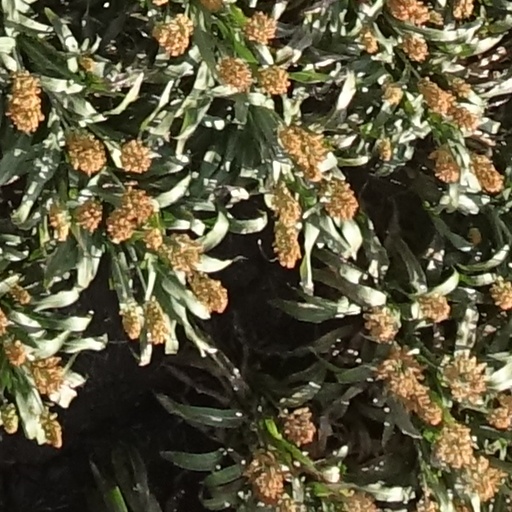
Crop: sorghum